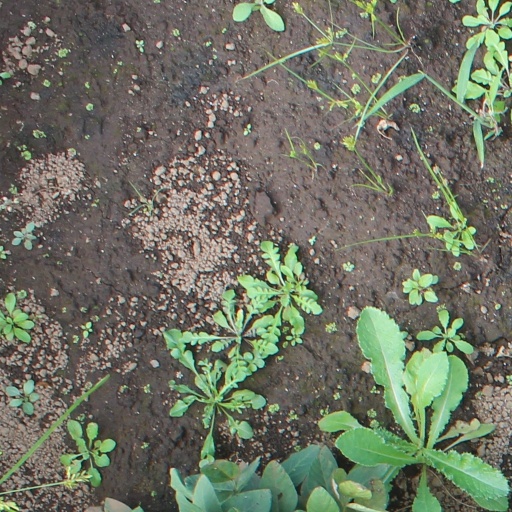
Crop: soybean